Camp Victory

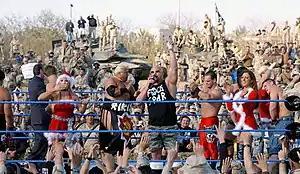
WWE superstars performing for the Coalition troops at Camp Victory, December 2003

Camp Victory was also a common stop for USO tours, including entertainers such as Charlie Daniels, Stephen Colbert, and NFL players. Camp Victory had a well-equipped gym, and was always in use by the many troops on post. There were two Morale, Welfare, and Recreation (MWR) buildings on Camp Victory, one near Building 51F and the other near Dodge City South. They provided free internet access, commercial phones, televisions, and indoor sports equipment such as table tennis and air hockey. Internet access was also available at housing on post to soldiers at a rate of $65 per month, which was provided by Jackal Wireless, a private contractor.